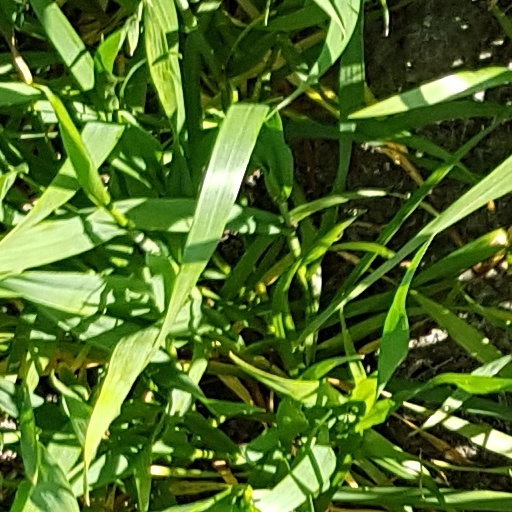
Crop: wheat